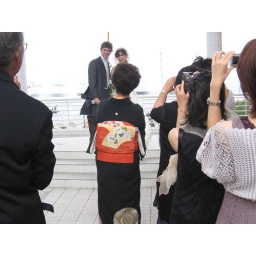
Dressed in her black kimino with orange embroided sach.